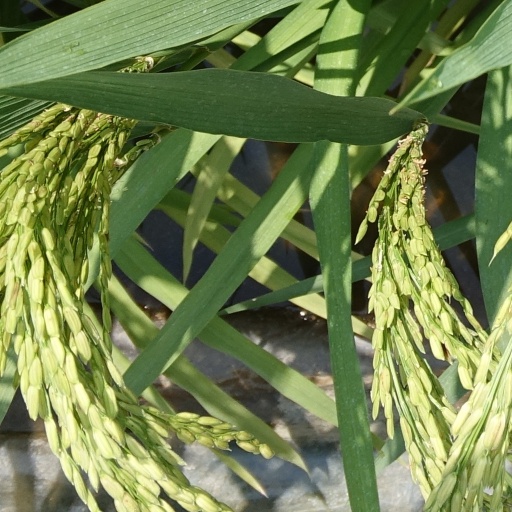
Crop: rice